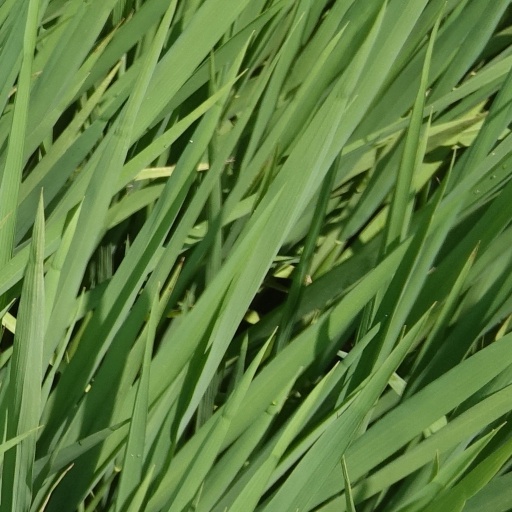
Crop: rice